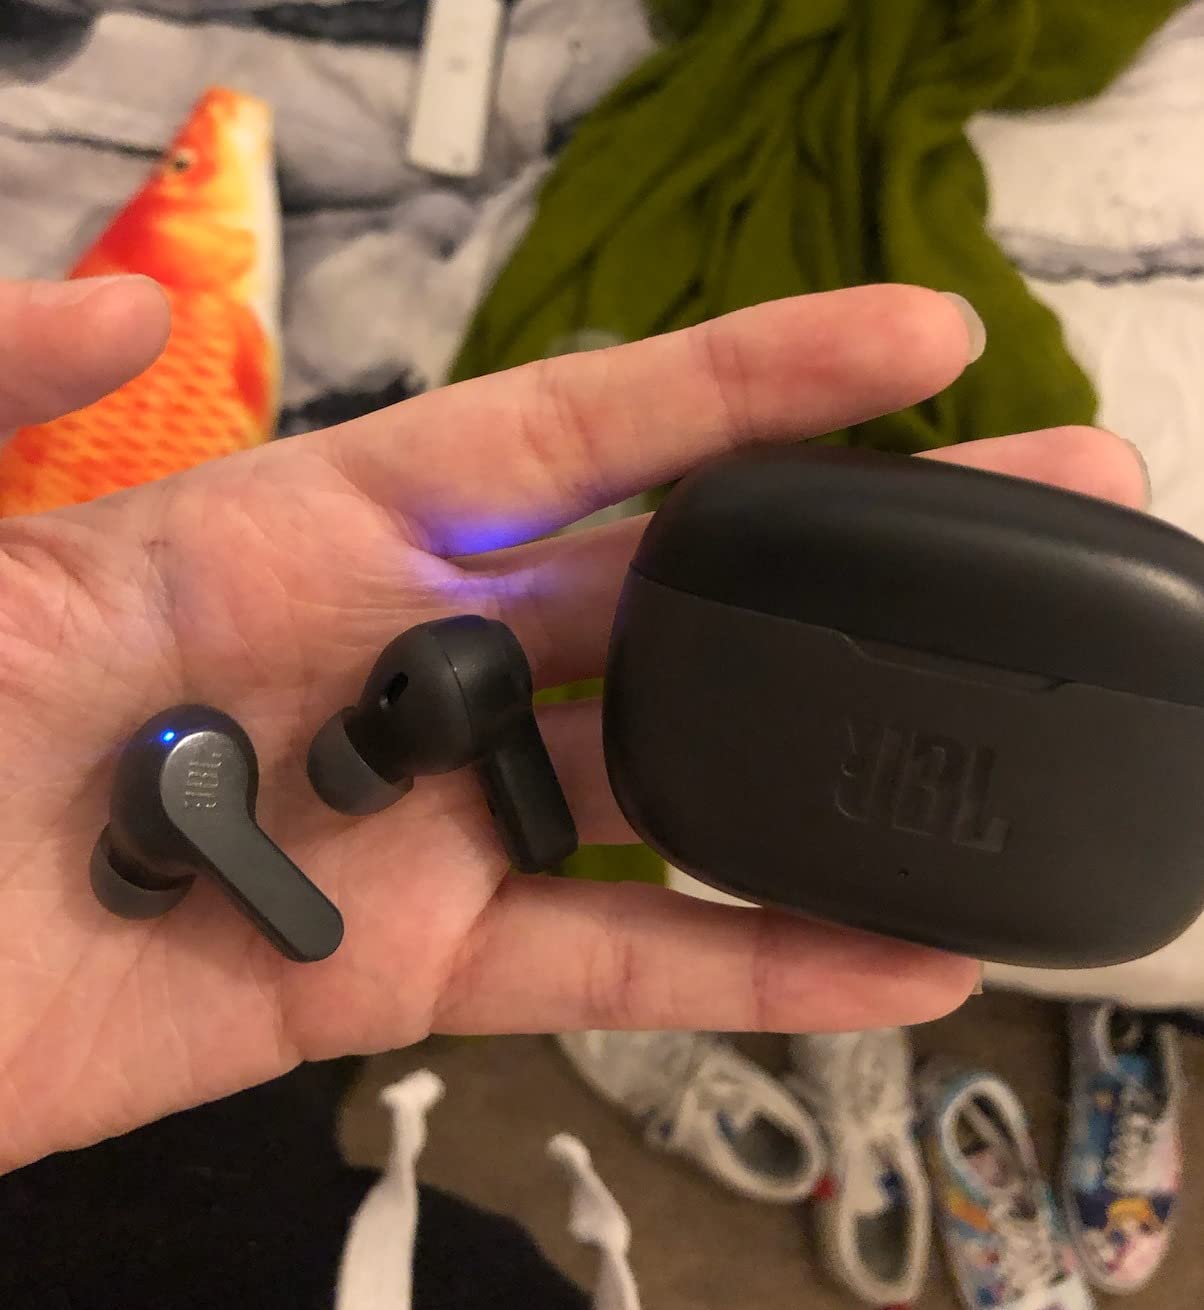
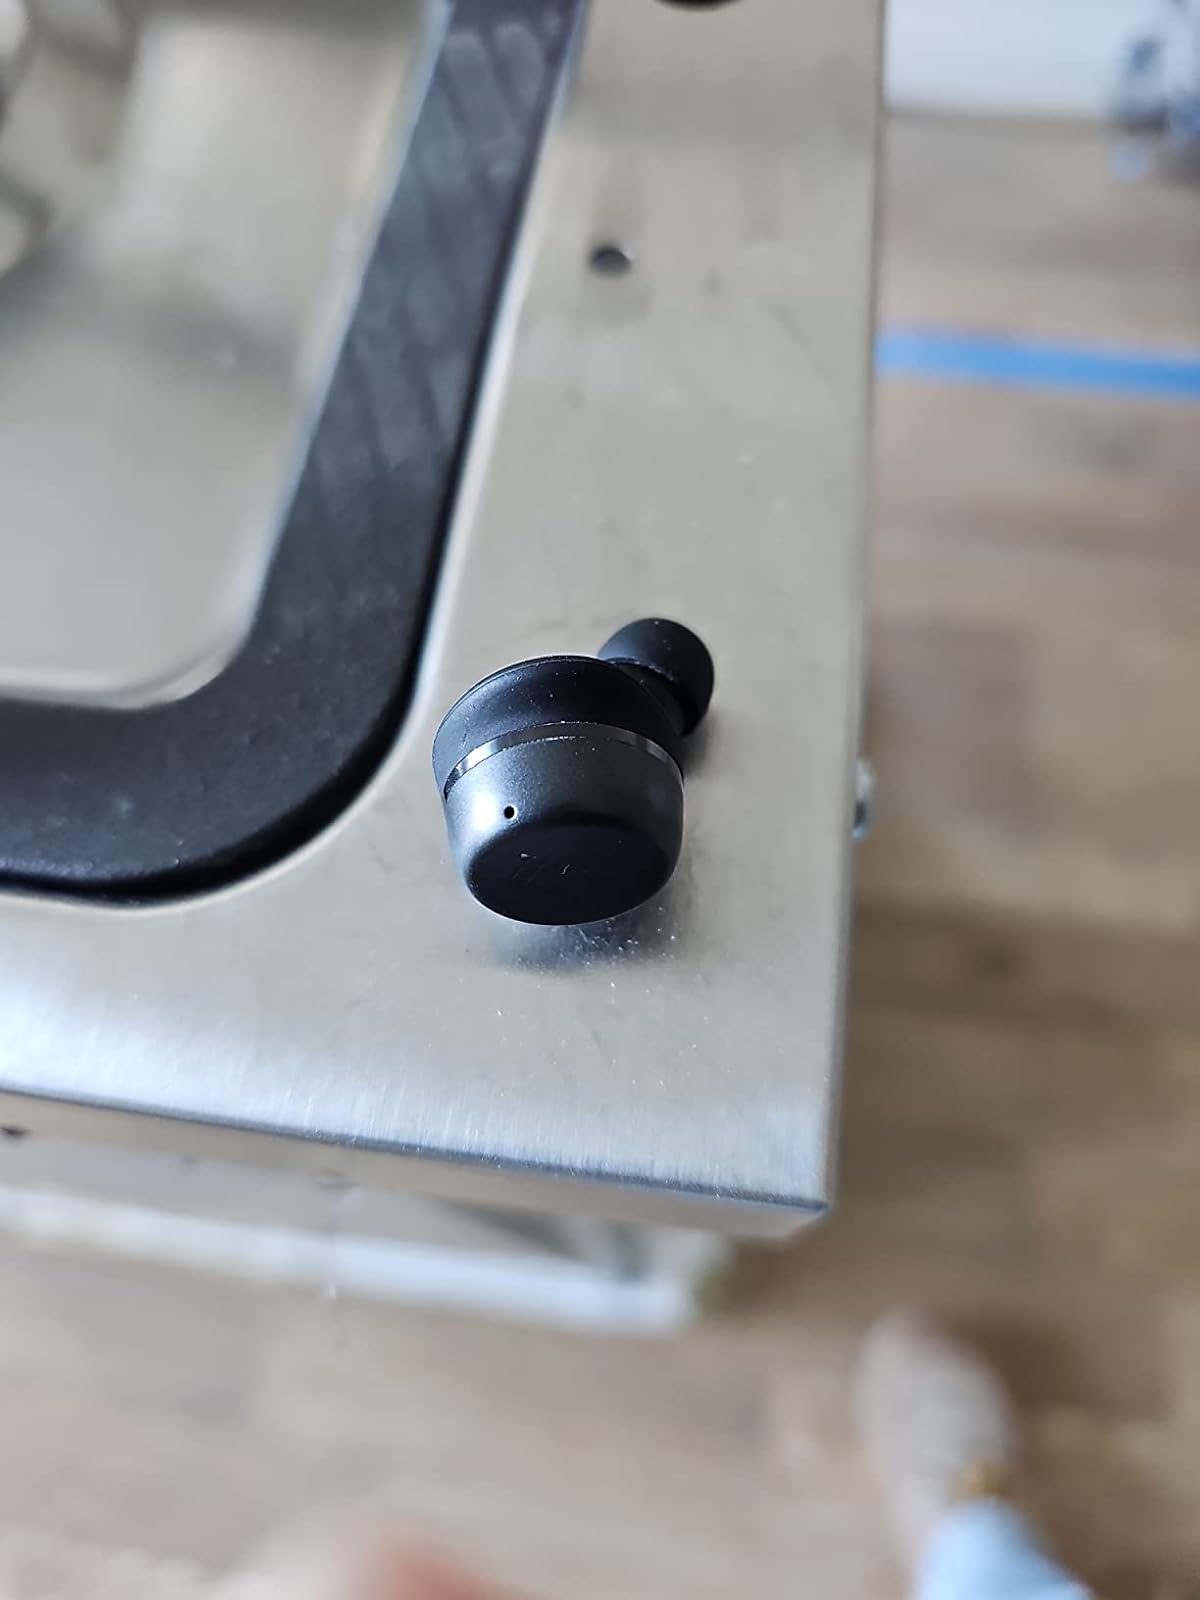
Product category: earbuds
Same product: no